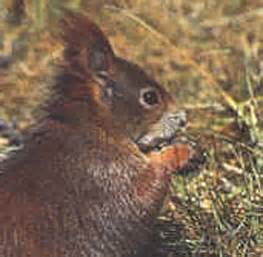
Label: scoiattolo